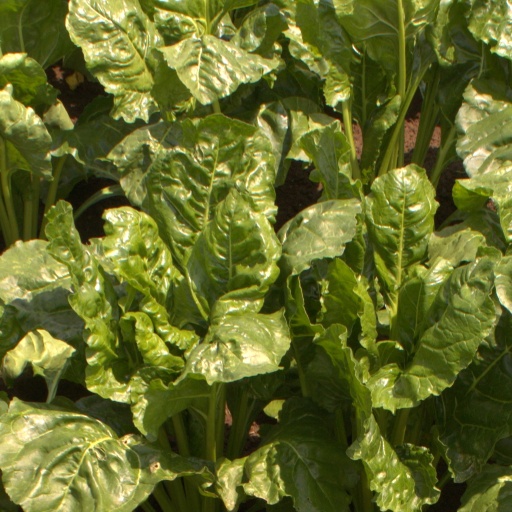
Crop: sugar beet